Ghana–Togo border

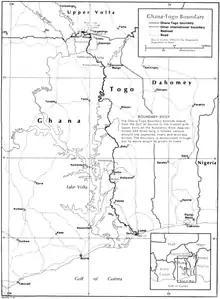
Map of the Ghana-Togo border

The Ghana–Togo border is 1,098 km (682 miles) in length and runs from the tripoint with Burkina Faso in the north to the Atlantic Ocean in the south.